Evgeny Nifantiev

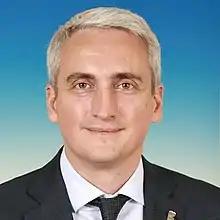

Evgeny Olegovich Nifantiev (born 14 September 1978) is a Russian political figure and a deputy of the 8th State Duma.